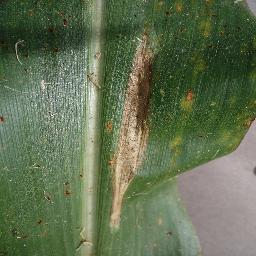
Label: Corn___Northern_Leaf_Blight